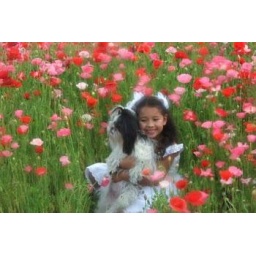
isabelle & my girl in the flower field